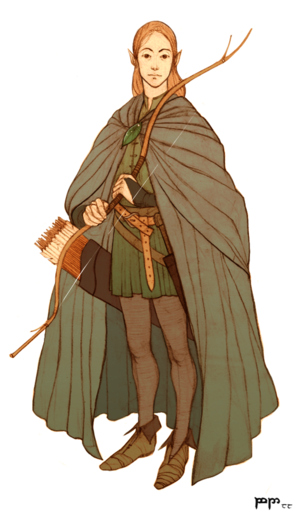
Legolas
Legolas er en elver i J. R. R. Tolkiens fiktive univers om Ringenes Herre, hvor han spiller en vigtig rolle. Han stammer fra den nordlige del af skoven Dunkelskov, hvor hans far, Thranduil, regerer som konge. Legolas bor derfor hos de såkaldte Silvan-elvere, skov-elvere, og betragter formodentlig sig selv som en af dem, selvom hans far Thranduil stammer fra elverlandet Doriath, og var således Sindar-elver, gråelver. Sindar-elverne var kommet til Dunkelskov i slutningen af Første Alder, da den onde vala Melkor blev besejret, og alle de store elverriger i landet Beleriand blev ødelagt. Legolas taler både elversproget Sindarin og menneskenes sprog. Selvom Legolas er en relativt vigtig karakter i bogen om Hobbitten, optræder Legolas ikke i bogen.